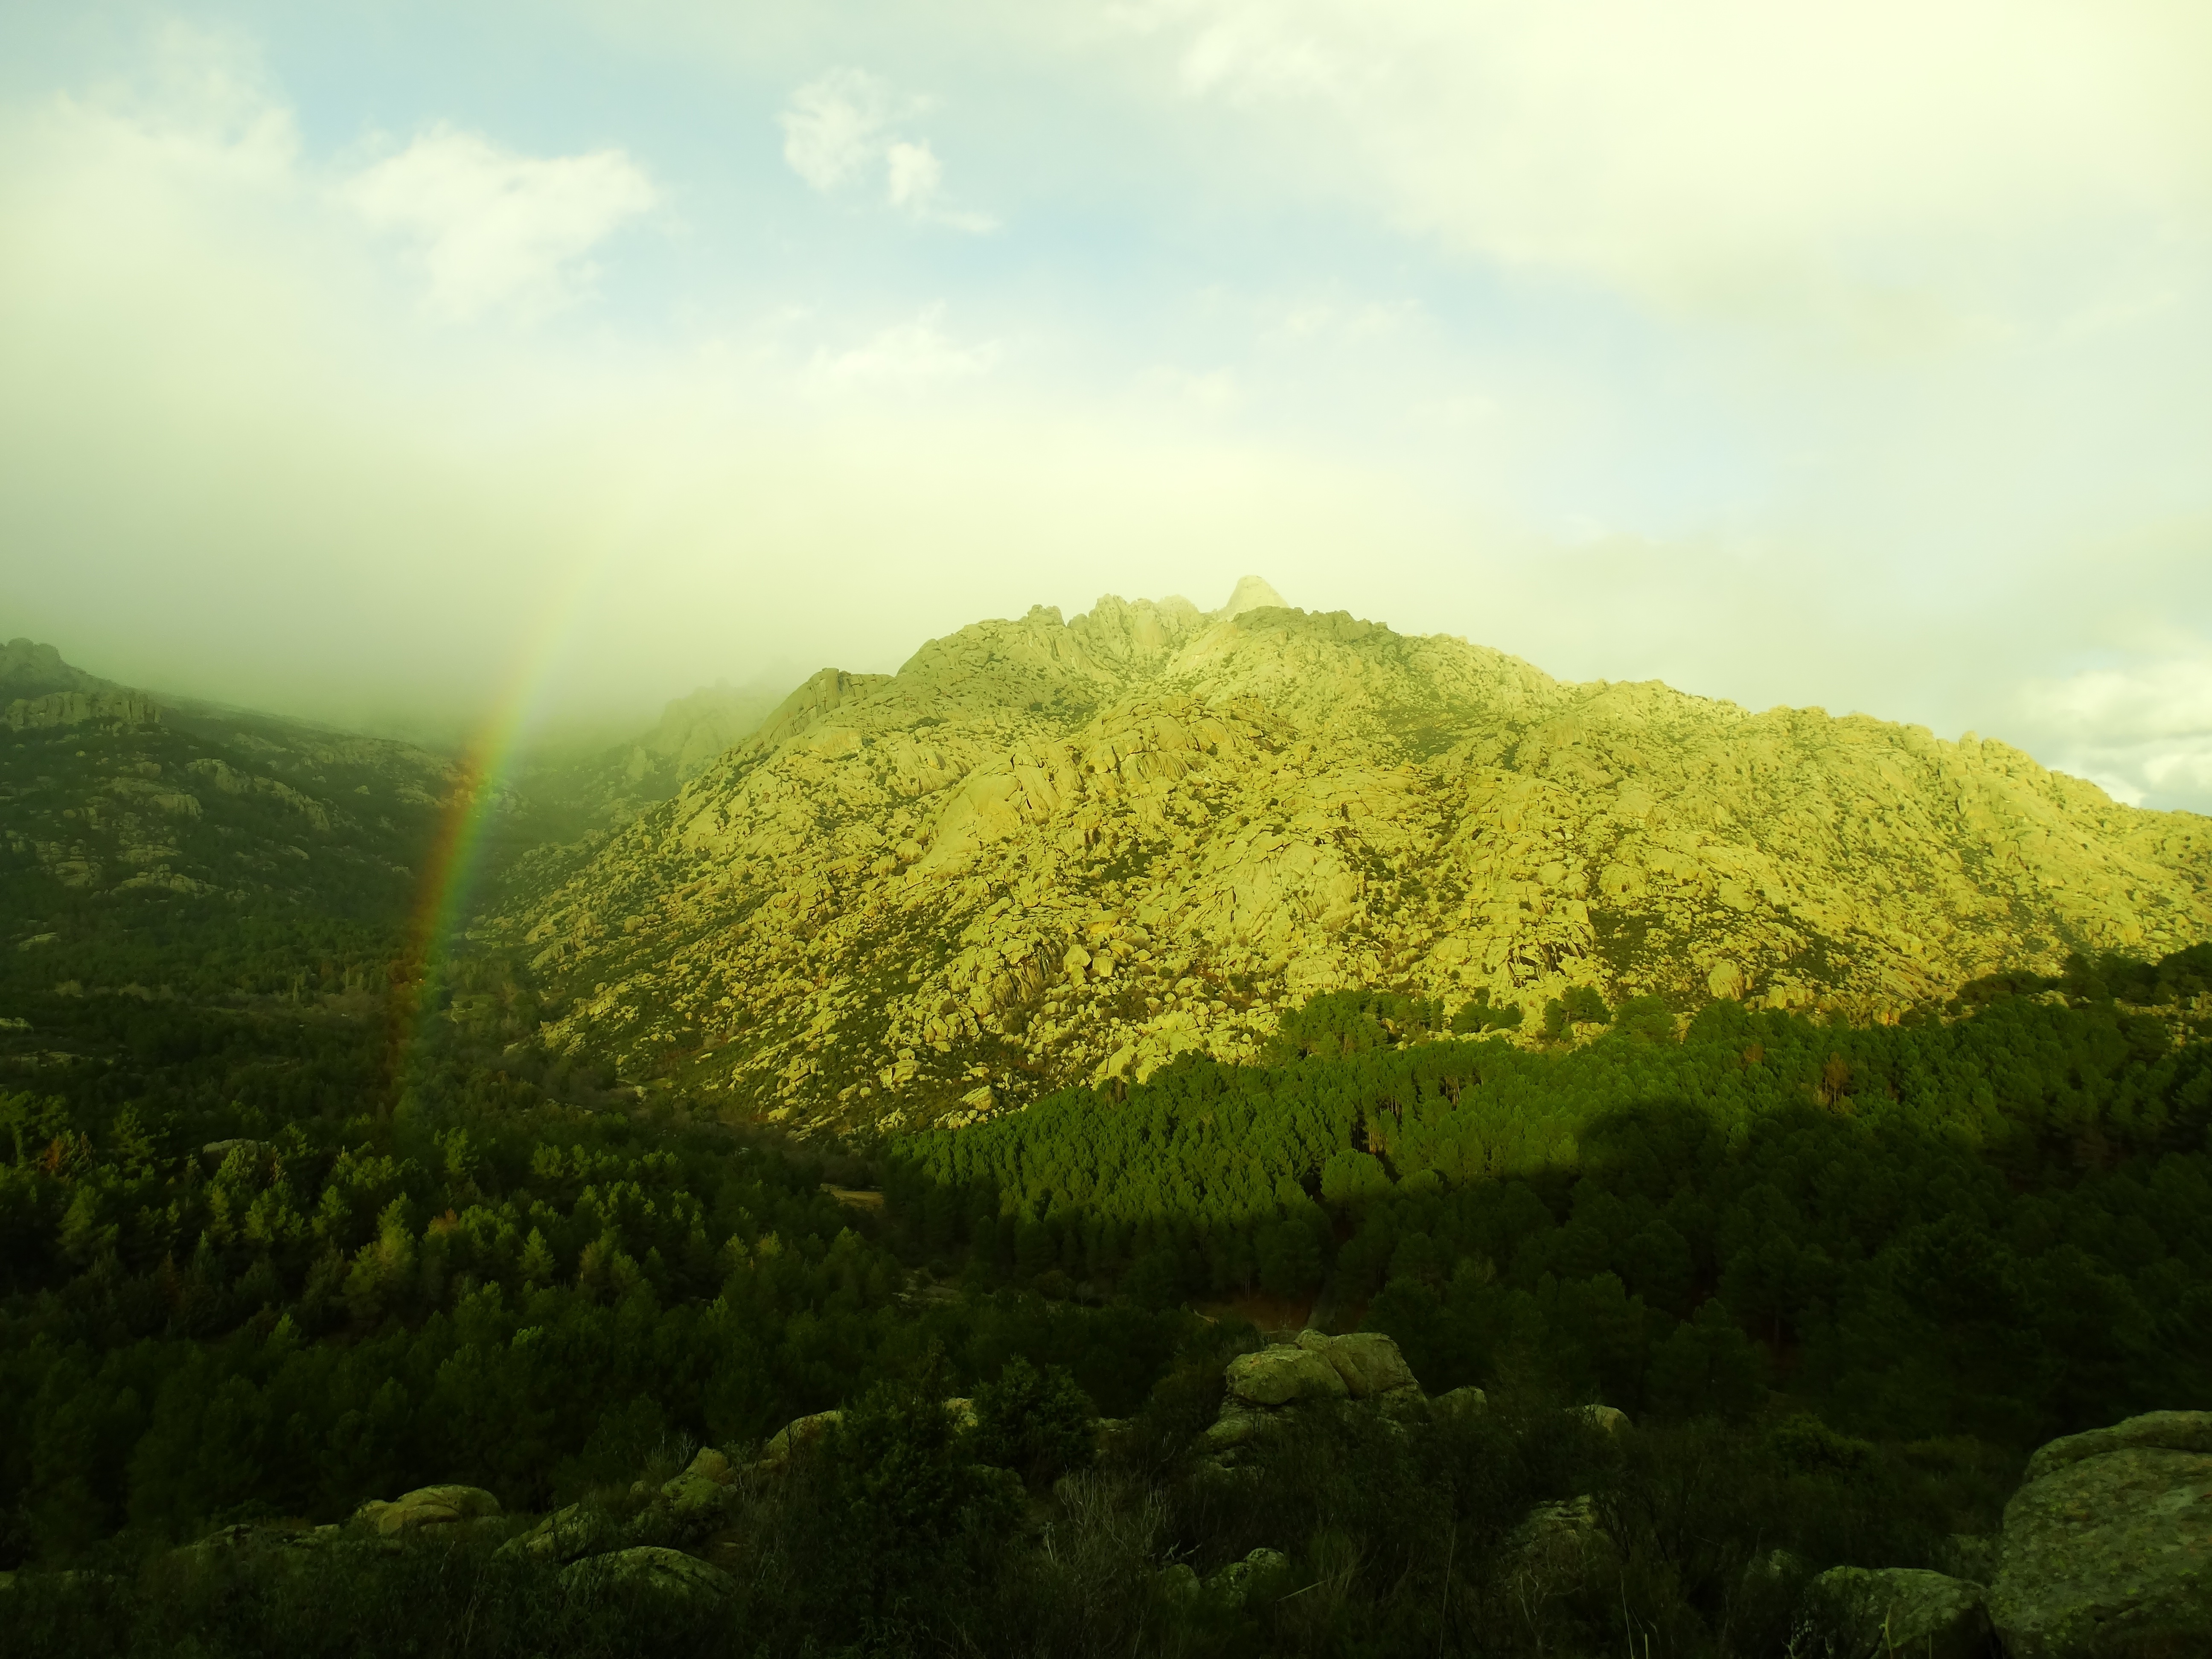
landscape, tree, nature, forest, grass, mountain, cloud, plant, sky, field, meadow, sunlight, morning, leaf, hill, flower, valley, green, autumn, rainbow, grassland, vegetation, shrub, plantation, plateau, habitat, ecosystem, rural area, pedriza, natural environment, geographical feature, atmospheric phenomenon, woody plant, mountainous landforms